Thora Birch

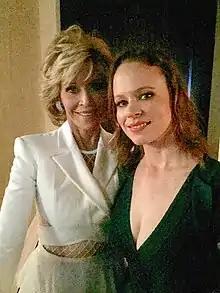
Birch with Jane Fonda at the 2015 Hollywood Film Awards

After devoting herself to academic pursuits, which included securing a degree in legal studies through Kaplan University, Birch returned to acting in 2015 with a recurring role as software engineer Morgan on the first season of USA Network's "Colony". It was later revealed that Birch would not return for the second season because of a scheduling conflict, and that the part had been recast.